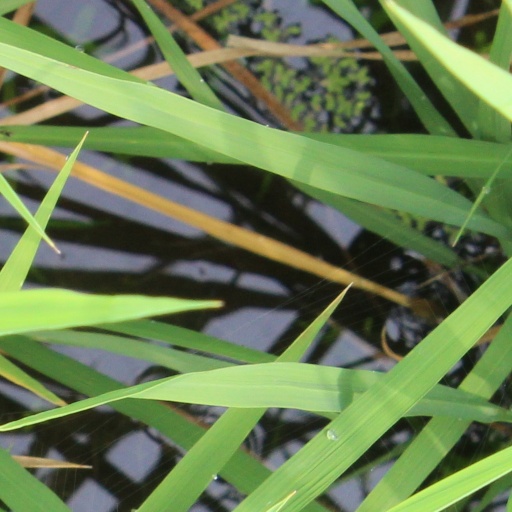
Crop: rice